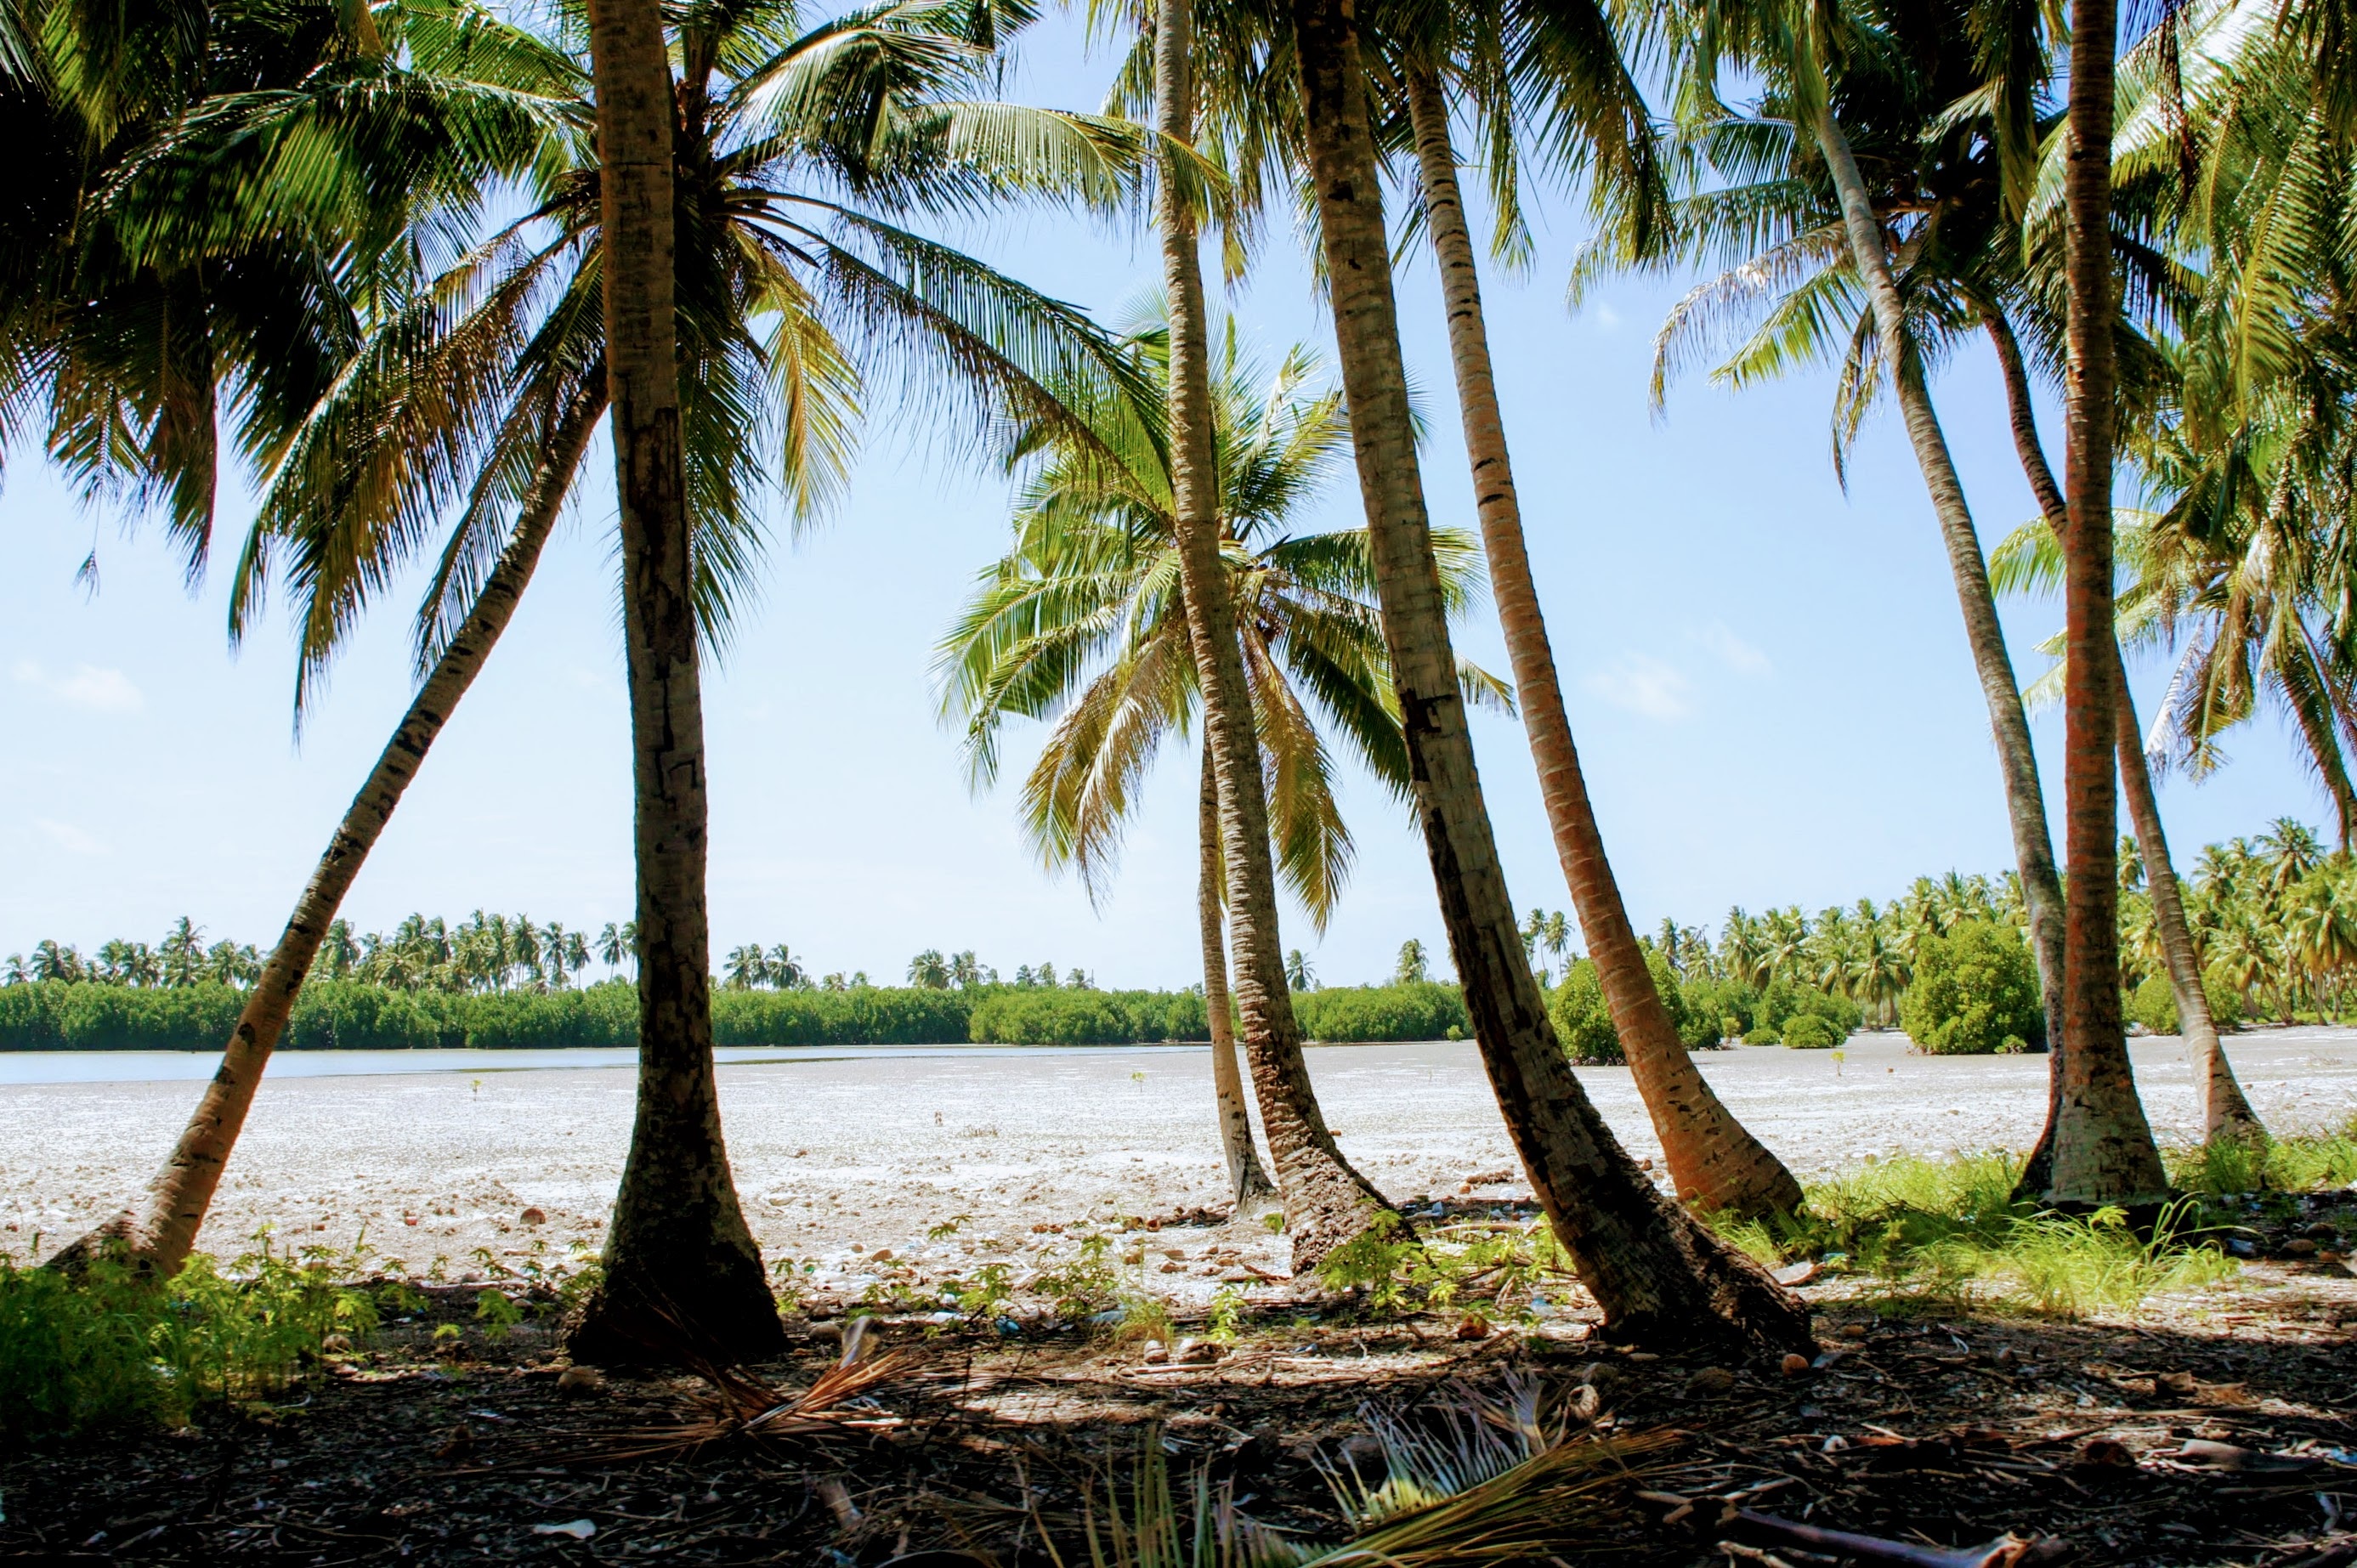
beach, sea, coast, tree, forest, plant, sky, palm tree, shore, green, jungle, body of water, blue sky, clouds, exotic, habitat, palm trees, tropics, partly cloudy, natural environment, woody plant, arecales, palm family